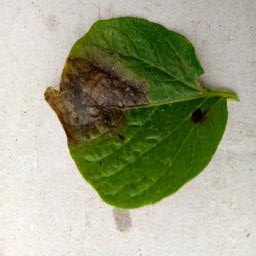
Etiqueta: Late Blight